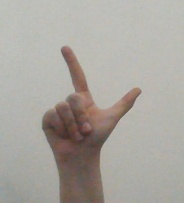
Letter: laam